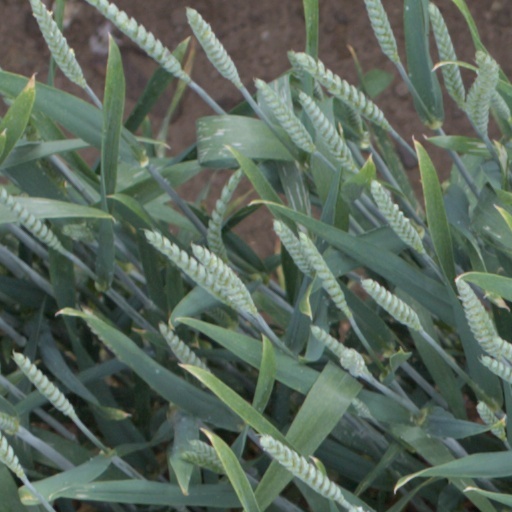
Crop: wheat